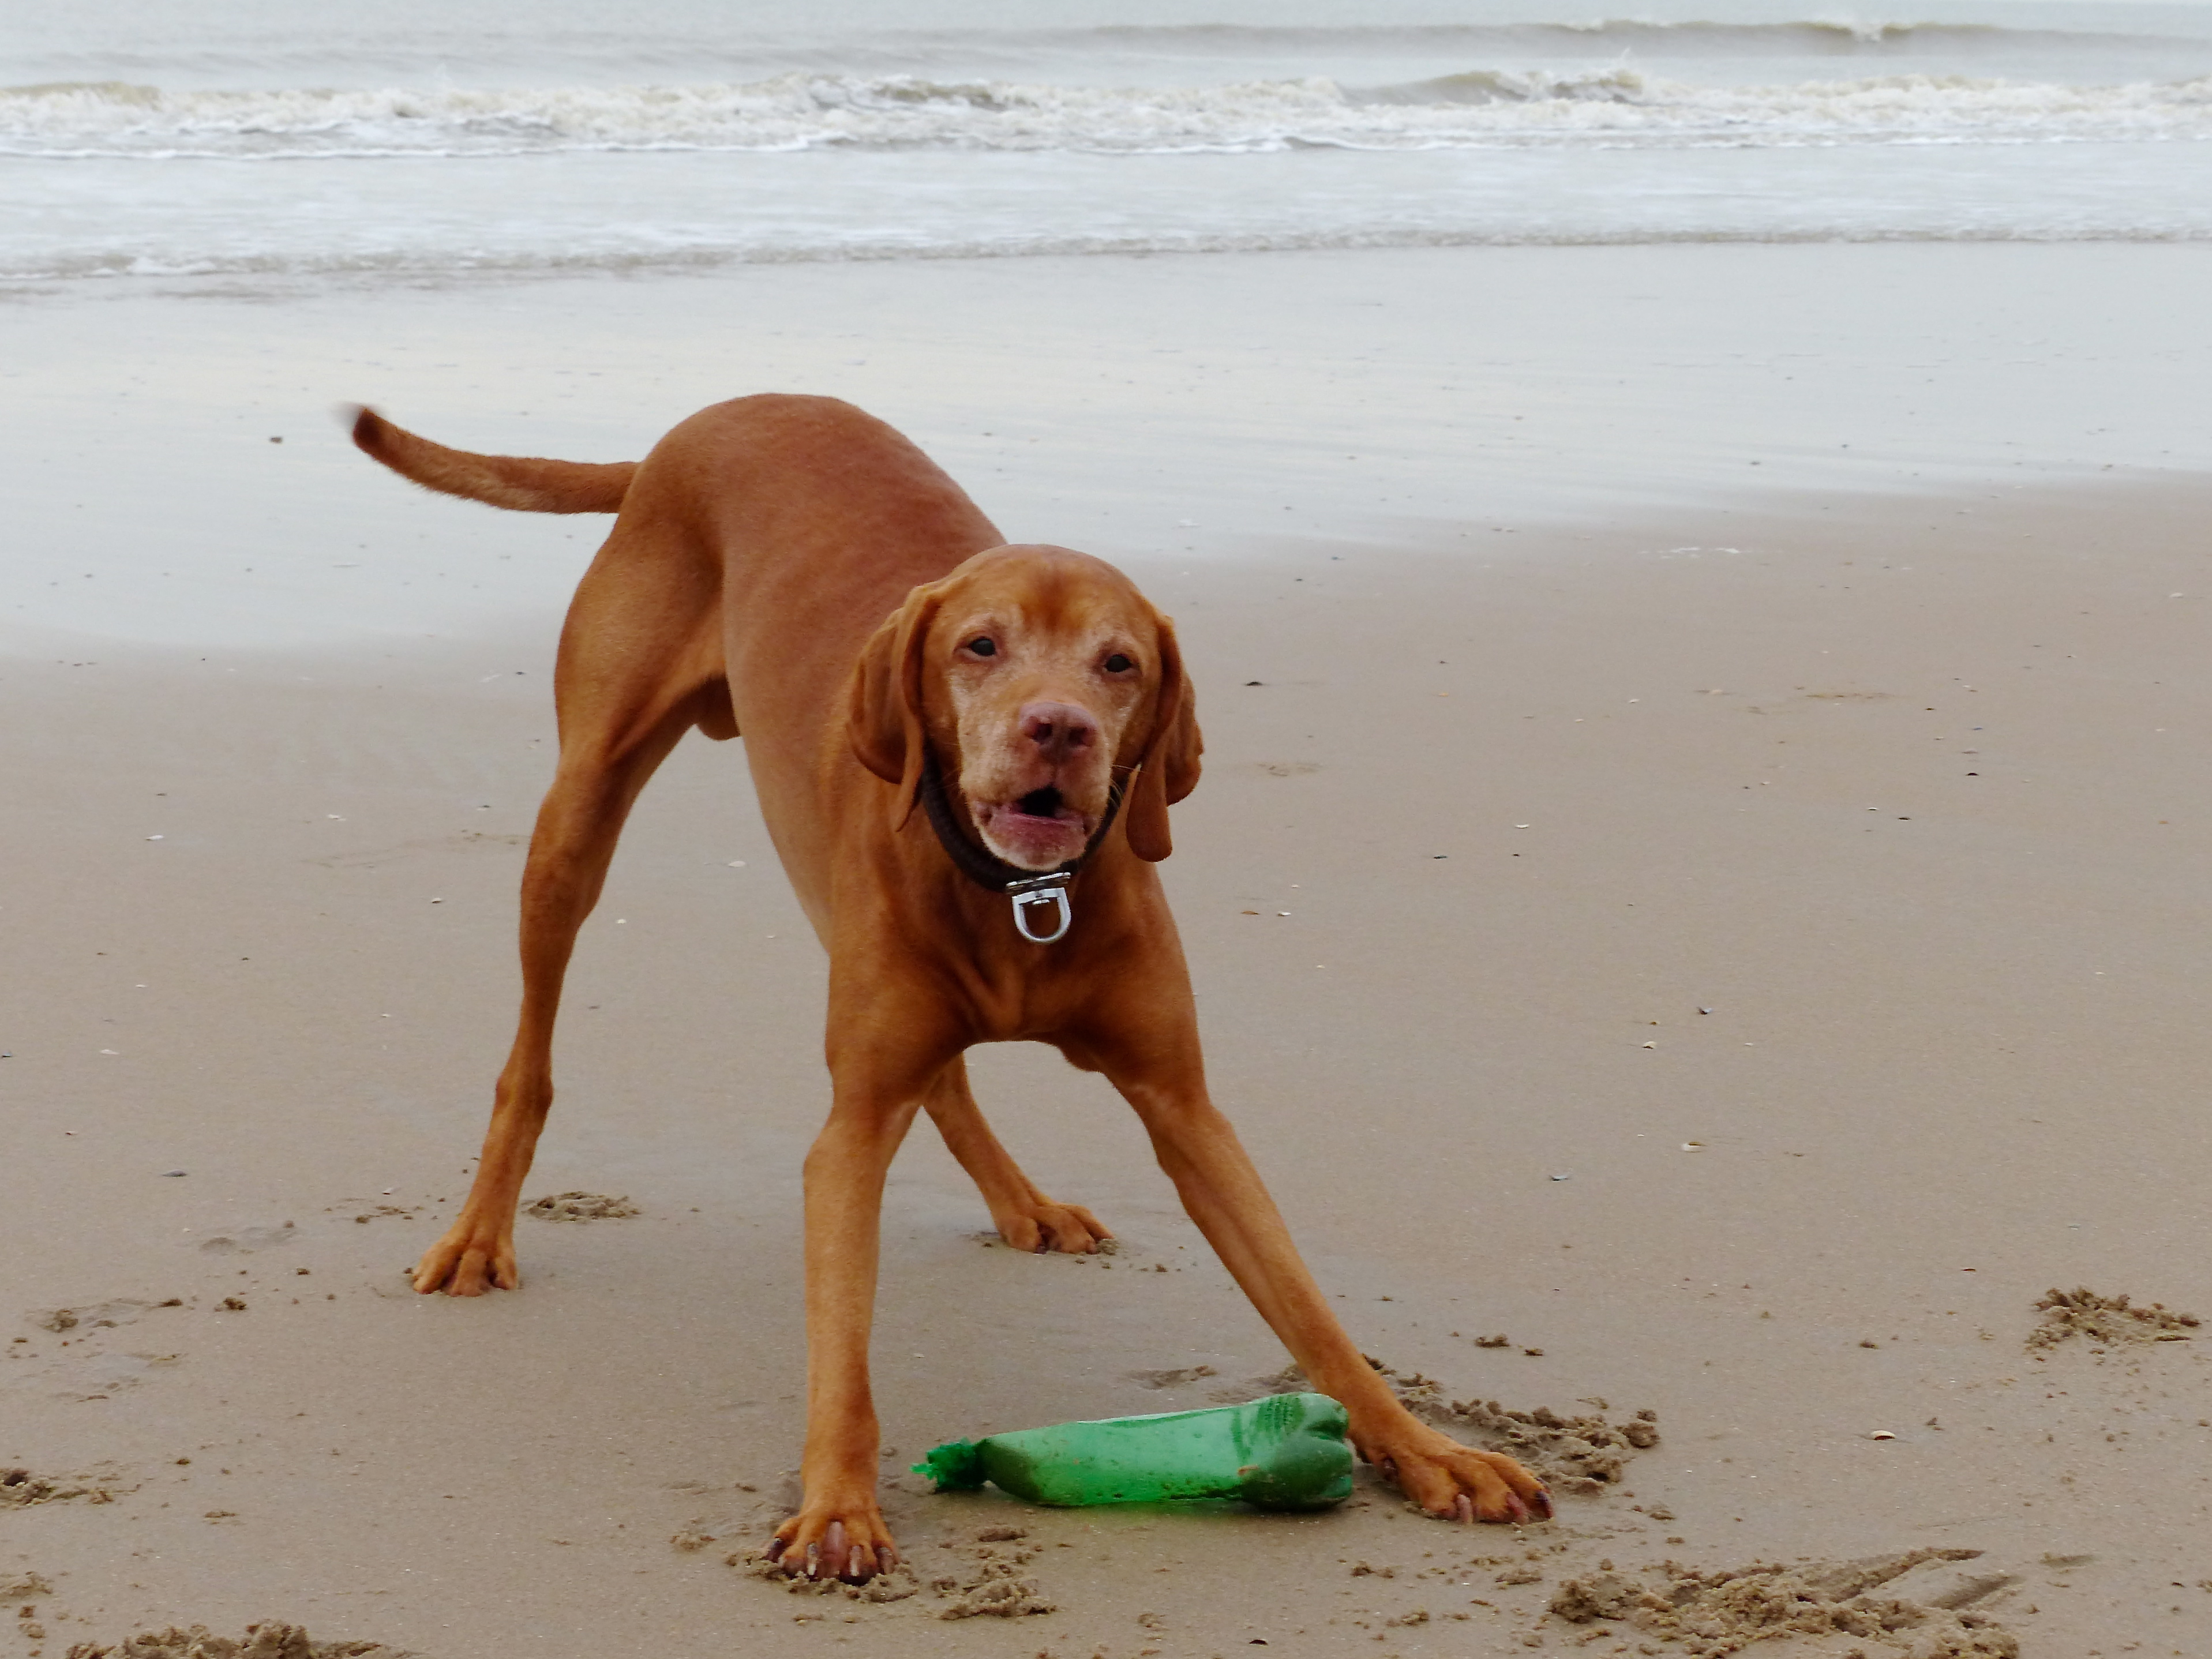
beach, dog, mammal, holland, vertebrate, wassenaar, viszla, vizsla, dog like mammal